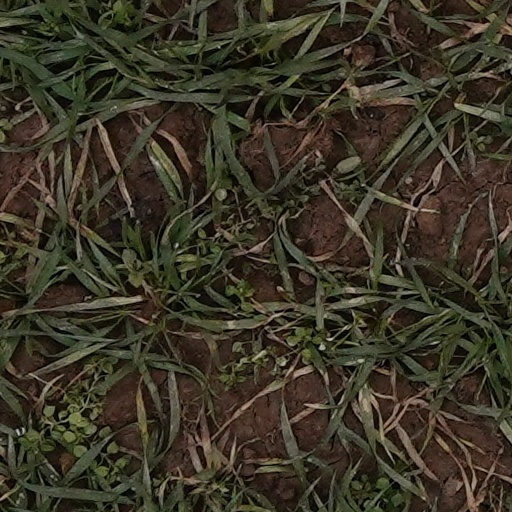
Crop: wheat